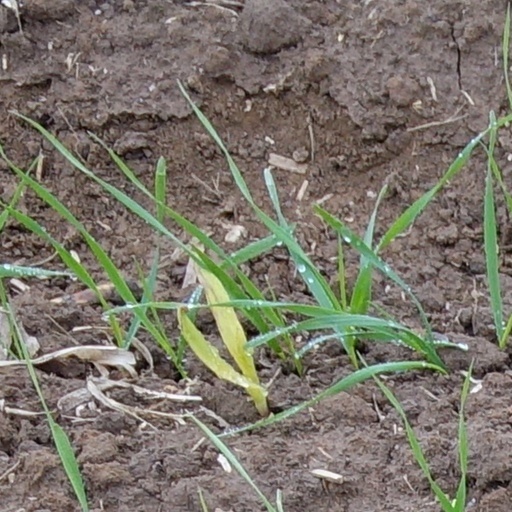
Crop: wheat